John P. Hammond

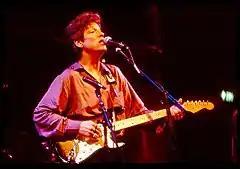
Hammond performing in the 1980s

Hammond hosted the 1991 UK television documentary "The Search for Robert Johnson", detailing the life of the legendary Delta bluesman Robert Johnson.